Juan José Castelli

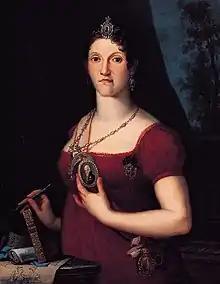
Charlotte of Spain sought to rule the Río de la Plata as regent.

Napoleon invaded Spain in 1807, starting the Peninsular War. King Charles IV of Spain abdicated in favor of his son Ferdinand VII, but Napoleon captured him and appointed his own brother, Joseph Bonaparte, as king of Spain instead, in a series of transfers of the Spanish crown known as the abdications of Bayonne. The Spanish people organized Government Juntas to resist against the French occupation, and within months the Junta Central of Seville claimed supreme authority over Spain and the colonies. This situation encouraged the Princess Charlotte of Spain to claim the regency of the Spanish American colonies.